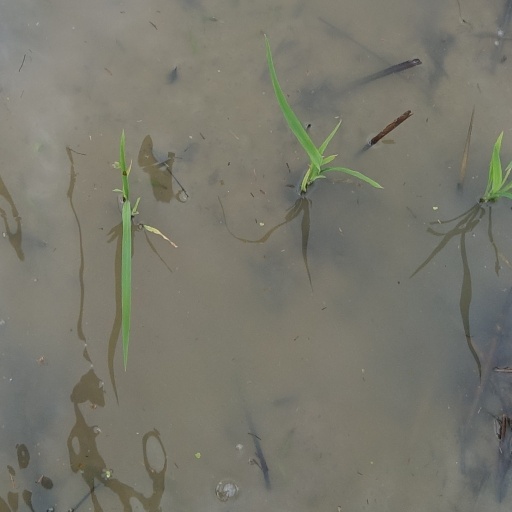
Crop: rice